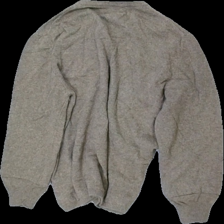
View: back
Type: Sweater
Category: Ladies
Brand: Not in the list
Brand text on label: Mario Gilberti
Colors: Beige, White, Brown
Material: 100% wool
Pattern: Geometric print
Cut: Regular, V-collar
Season: All
Damage: pilling
Damage location: top right
Damage 2: pilling
Damage 2 location: top left
Price range: <50
Recommended usage: Export